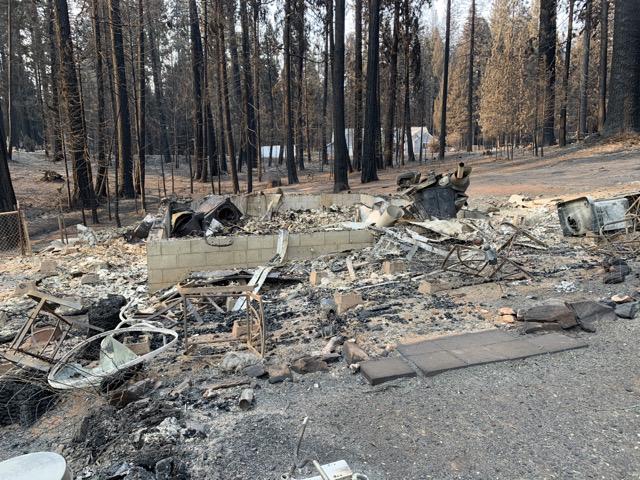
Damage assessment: destroyed